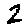
Label: 2